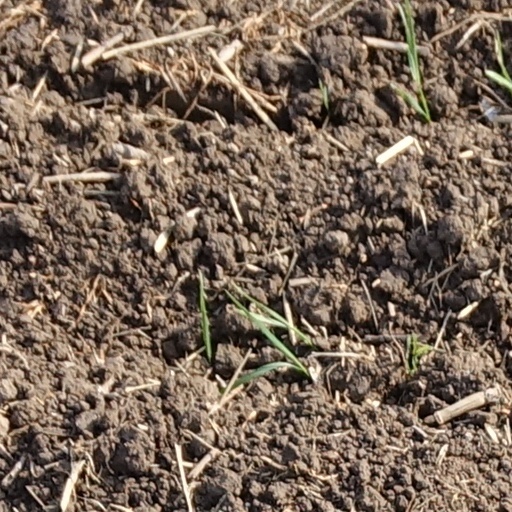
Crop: wheat